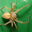
Label: spider